Frances Matilda Abbott

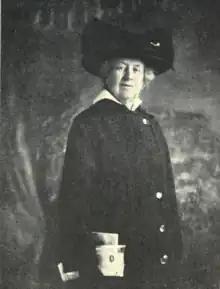
From a 1919 publication.

Abbot also discussed the liberating effect of college education on women. Using her membership to the Association of Collegiate Alumnae (a network for educated women and the predecessor to the modern American Association of University Women), Abbott analyzed their member register alongside Vassar alumnae records to track college-graduated women's post-college accomplishments and wage earnings. By calculating the frequency of career outcomes and marriages amongst college-educated women, Abbott commented on contemporary concerns that college would cause women's marriage rates to drop. Though she worried about declining marriage rates among young women, she noted the importance of college education for women, writing that "Woman, having once tasted of the fruit of the tree of knowledge, will not be content to renounce it." Modern scholars note that her articles helped contextualize women's rights in a time when suffrage was still regarded with suspicion.